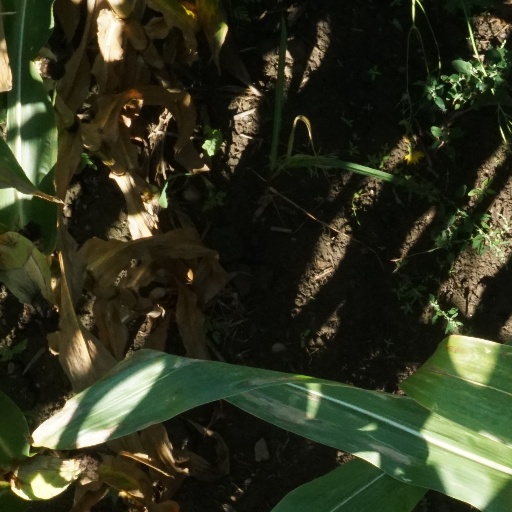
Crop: maize; corn